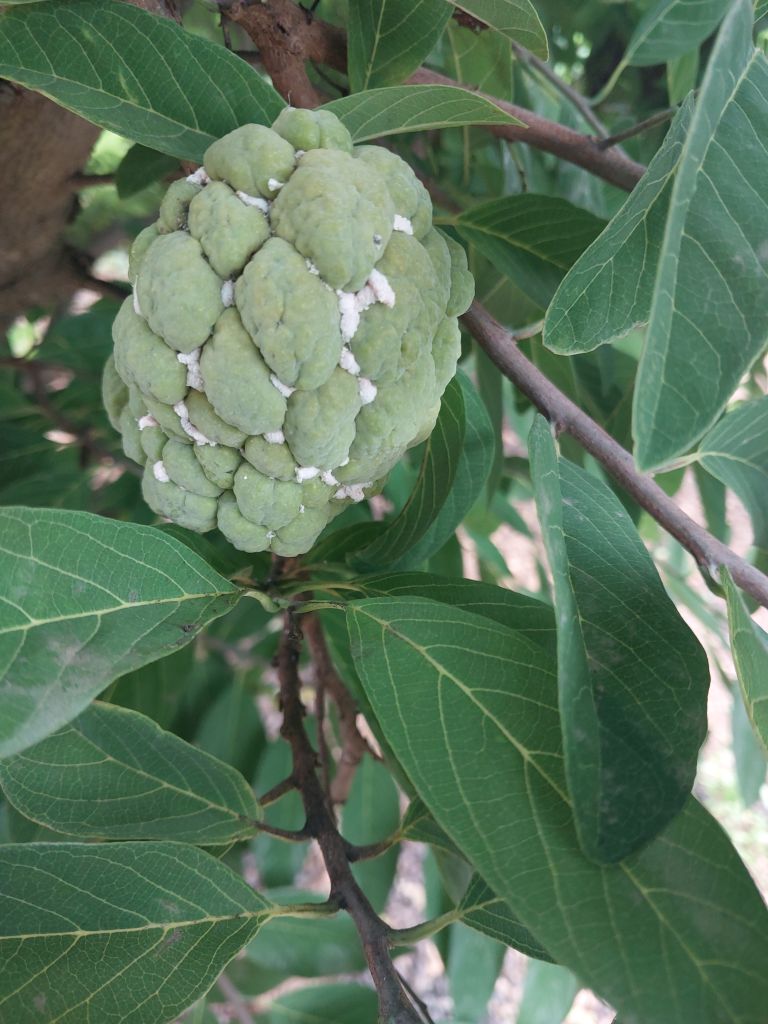
Disease label: Mealy Bug